Hormusjee Naorojee Mody

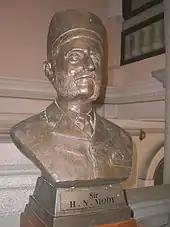
A bust of Sir Mody in the University of Hong Kong

Mody was a friend of the Hong Kong Governor, Sir Frederick Lugard and his wife Flora Shaw, who wished to found a university in Hong Kong. Mody offered to contribute a great sum of money, $150,000, to help establish the University of Hong Kong, provided it was matched with donations from other sources. Eventually, his donation almost doubled to $285,000, which was a very significant component of the total endowment from the inception of this institution.